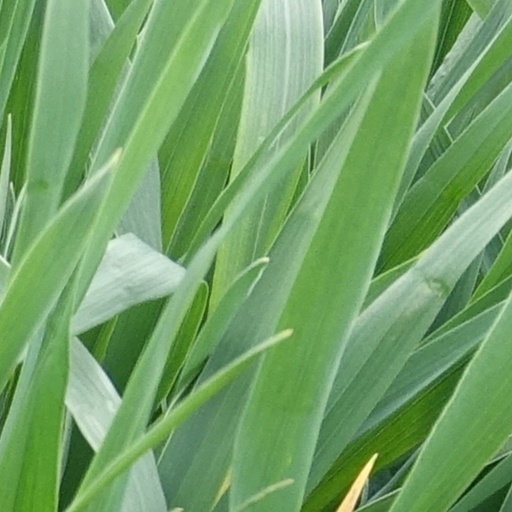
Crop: wheat